JetBlue

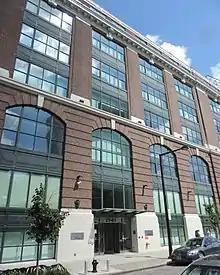
JetBlue's current headquarters, at the Brewster Building at 27-01 Queens Plaza North

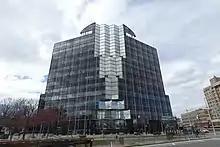
JetBlue's former headquarters at 80-02 Kew Gardens Road

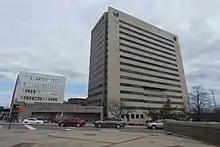
JetBlue's former headquarters at 118-35 Queens Boulevard

JetBlue's headquarters are in the Brewster Building in Long Island City, New York—a building designed by architects Stephenson & Wheeler for the Brewster automobile factory in 1911. JetBlue previously had its headquarters at 80–02 Kew Gardens Road, and then in the Forest Hills Tower, both in Forest Hills, Queens, New York City, from the current office in Long Island City.